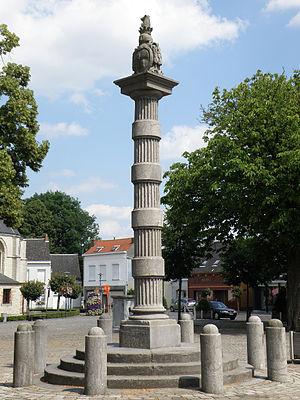
Wommelgem (prov. Antwerpen, België). Kaak (Kerkplaats).
Cette page regroupe l'ensemble des monuments classés de la commune belge de Wommelgem.